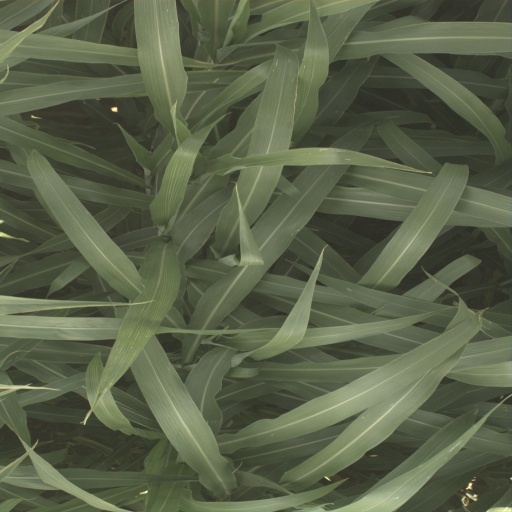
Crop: sorghum